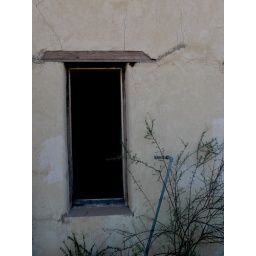
Old house located by the VW bus